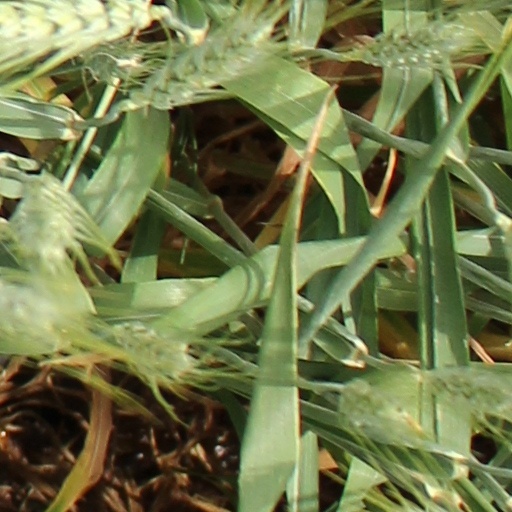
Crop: wheat